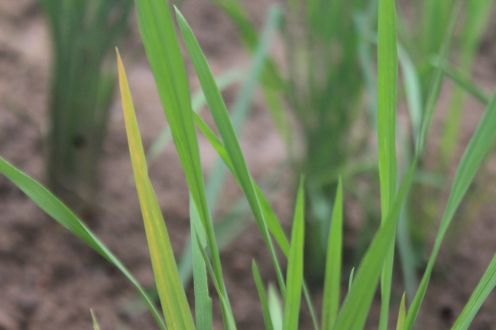
Disease: Tungro